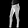
Label: Trouser